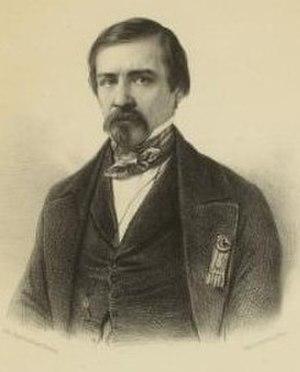
Étienne Marius de Voisins-Lavernière est un homme politique français né le 17 mai 1813 à Lavaur et décédé le 20 janvier 1898 à Lavaur.